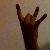
The image shows a hand gesture representing the number 8 in Indian Sign Language.